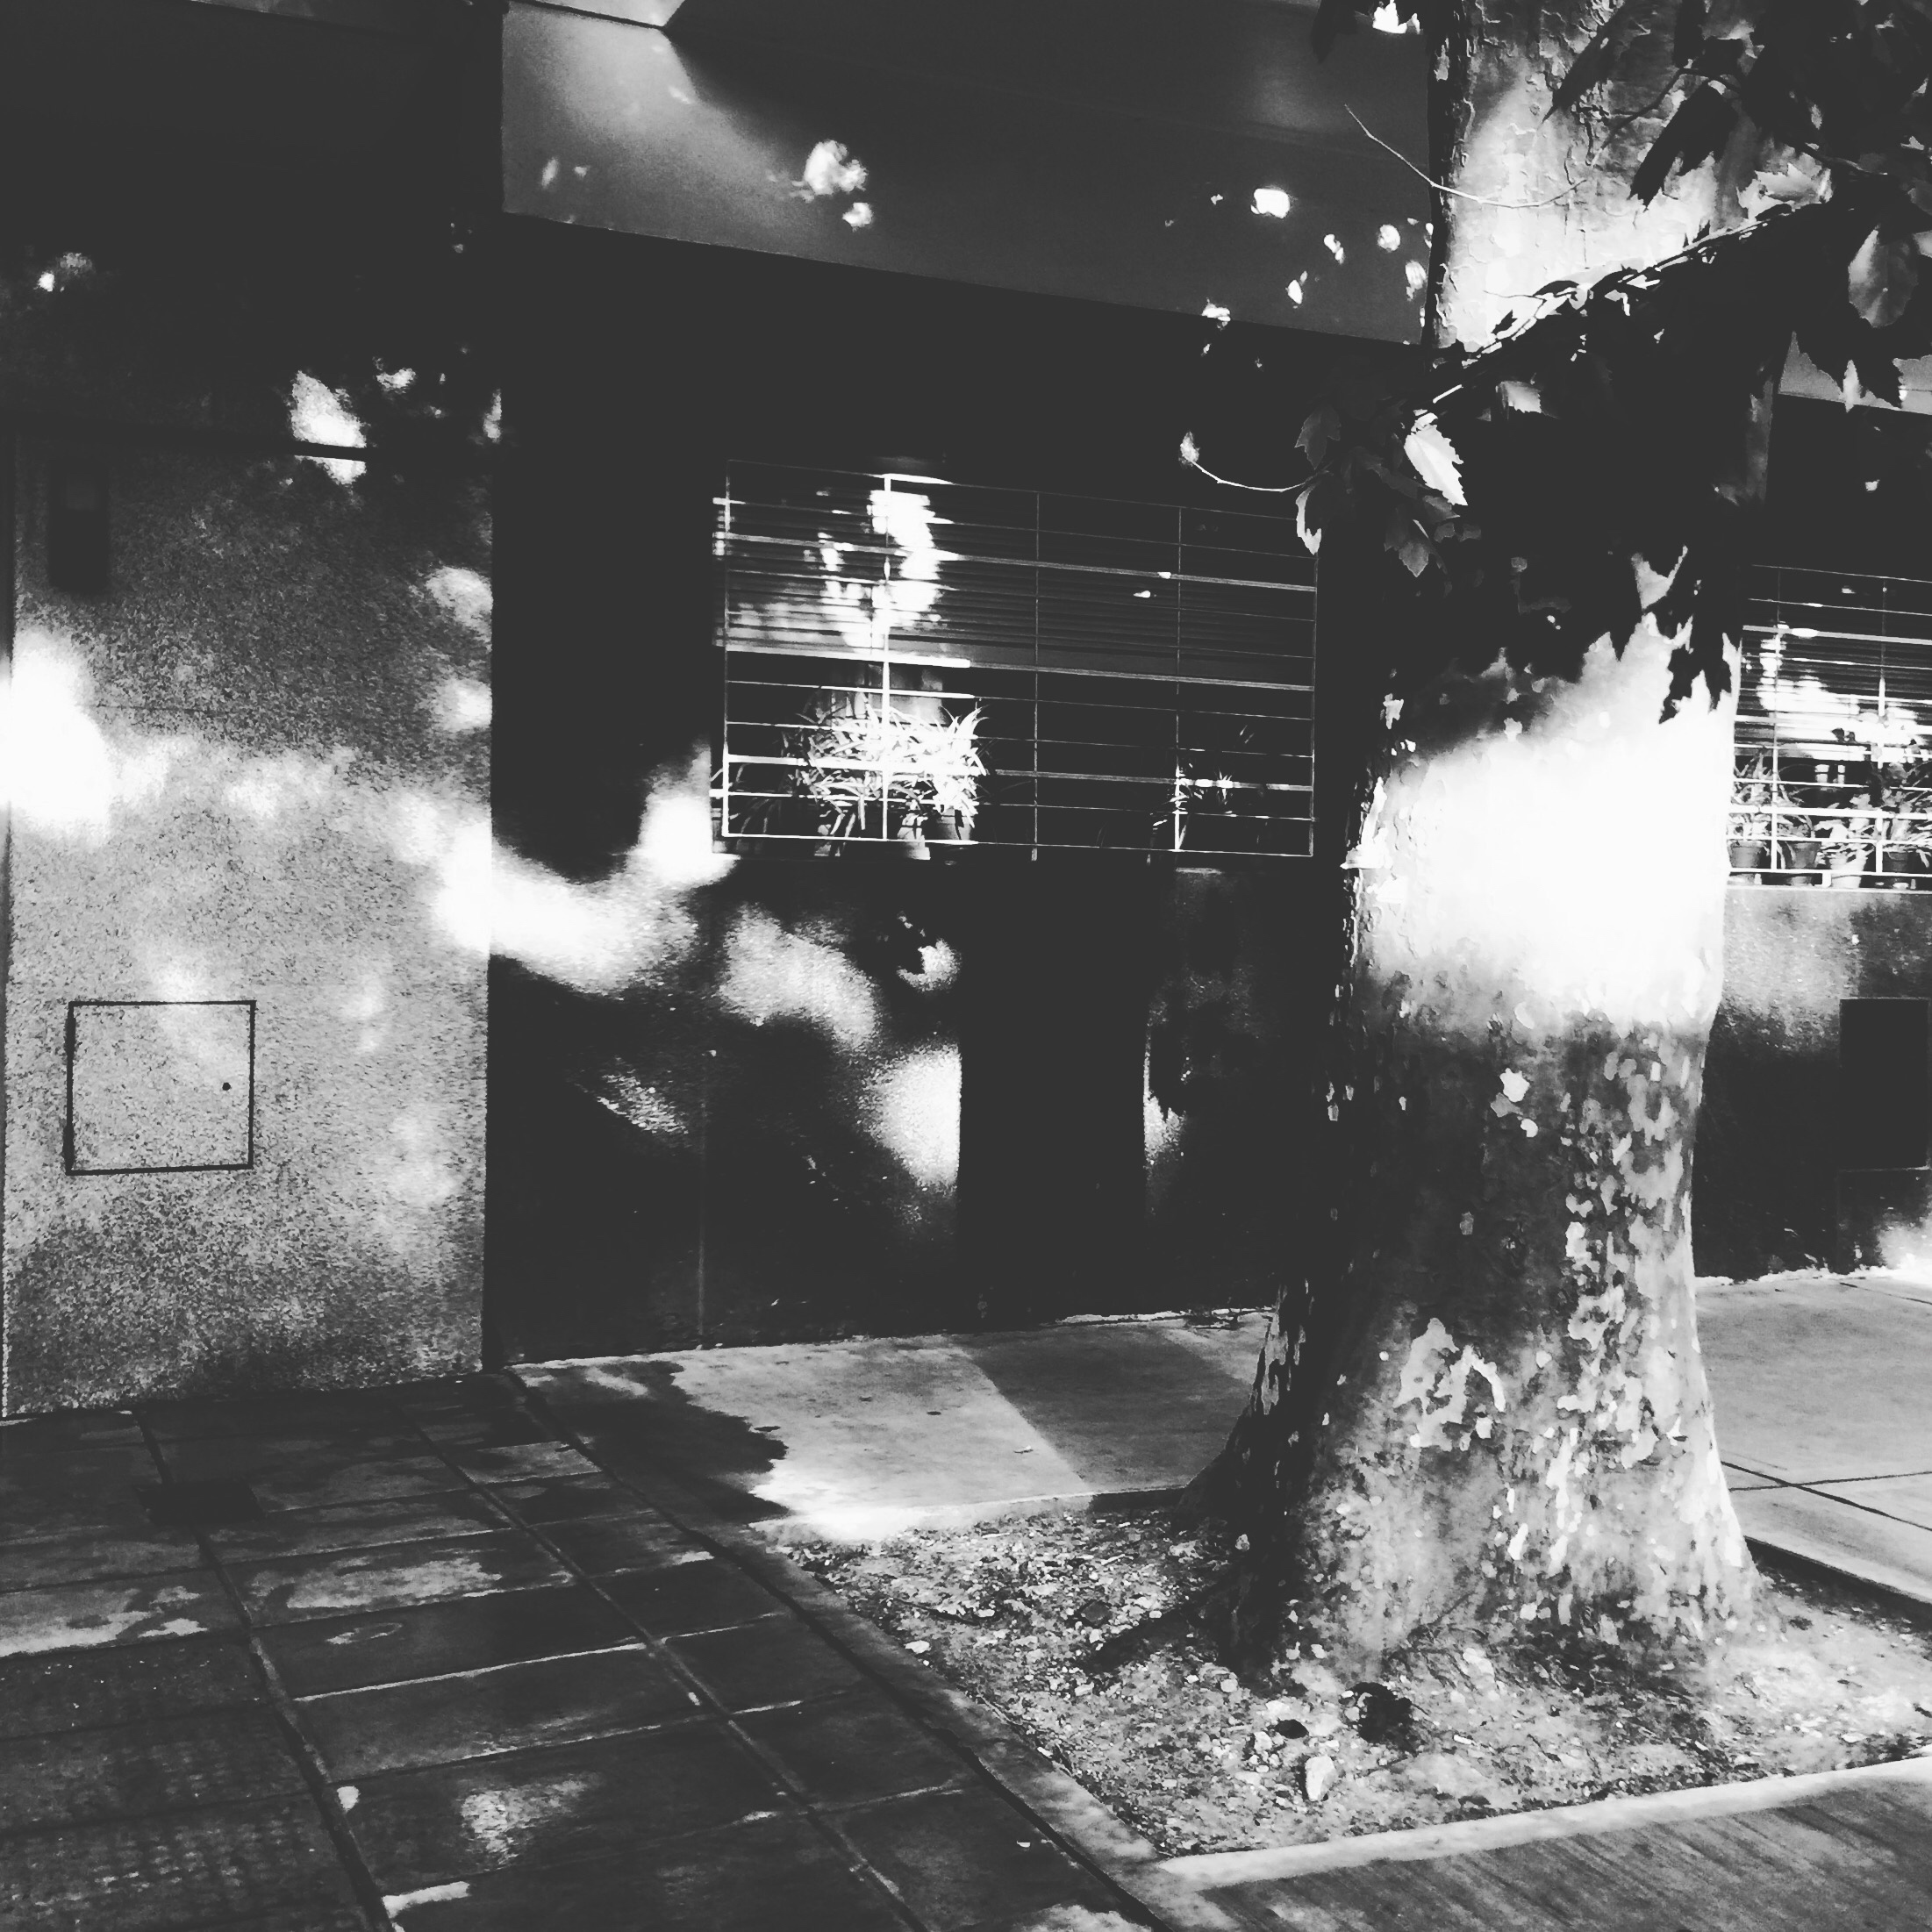
light, black and white, white, photography, darkness, black, monochrome, photograph, image, shape, 328, monochrome photography, film noir